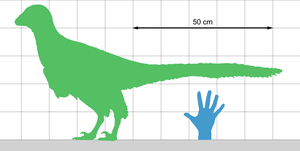
Jianianhualong est un genre éteint de dinosaures théropodes de la famille des Troodontidae.